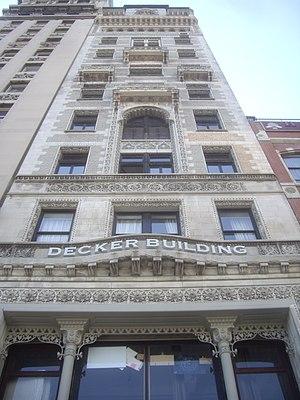
La Factory est l'atelier d'artiste situé à New York, qu'a ouvert Andy Warhol le 28 janvier 1964. Le groupe The Velvet Underground s'y produit. Le lieu a servi à la production des œuvres pop art de Warhol.